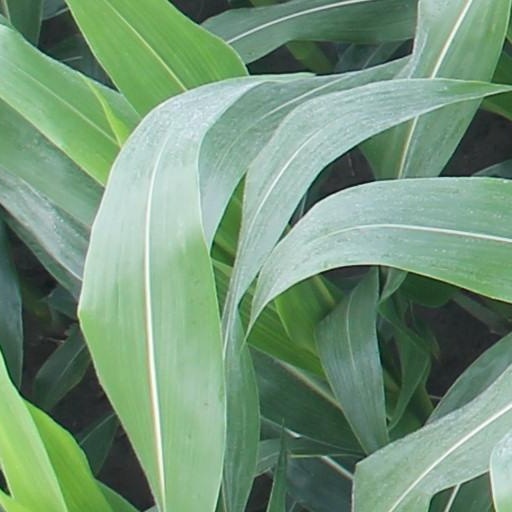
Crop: maize; corn